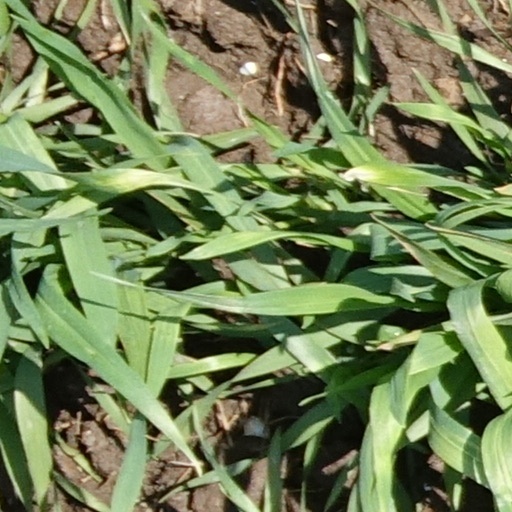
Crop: wheat